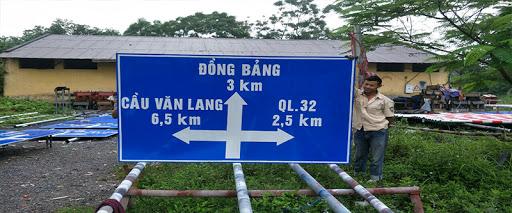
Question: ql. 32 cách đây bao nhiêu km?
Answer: ql. 32 cách đây 2, 5 km